Héctor López

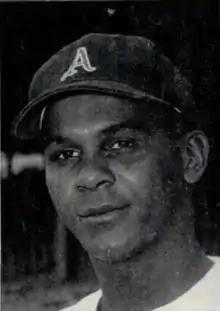
López in 1955

Héctor Headley López Swainson (July 8, 1929 – September 29, 2022) was a Panamanian professional baseball left fielder and third baseman who played in Major League Baseball for the Kansas City Athletics and New York Yankees from 1955 to 1966. He won two World Series with Yankees in 1961 and 1962. He later became the first black manager at the Triple-A baseball level.